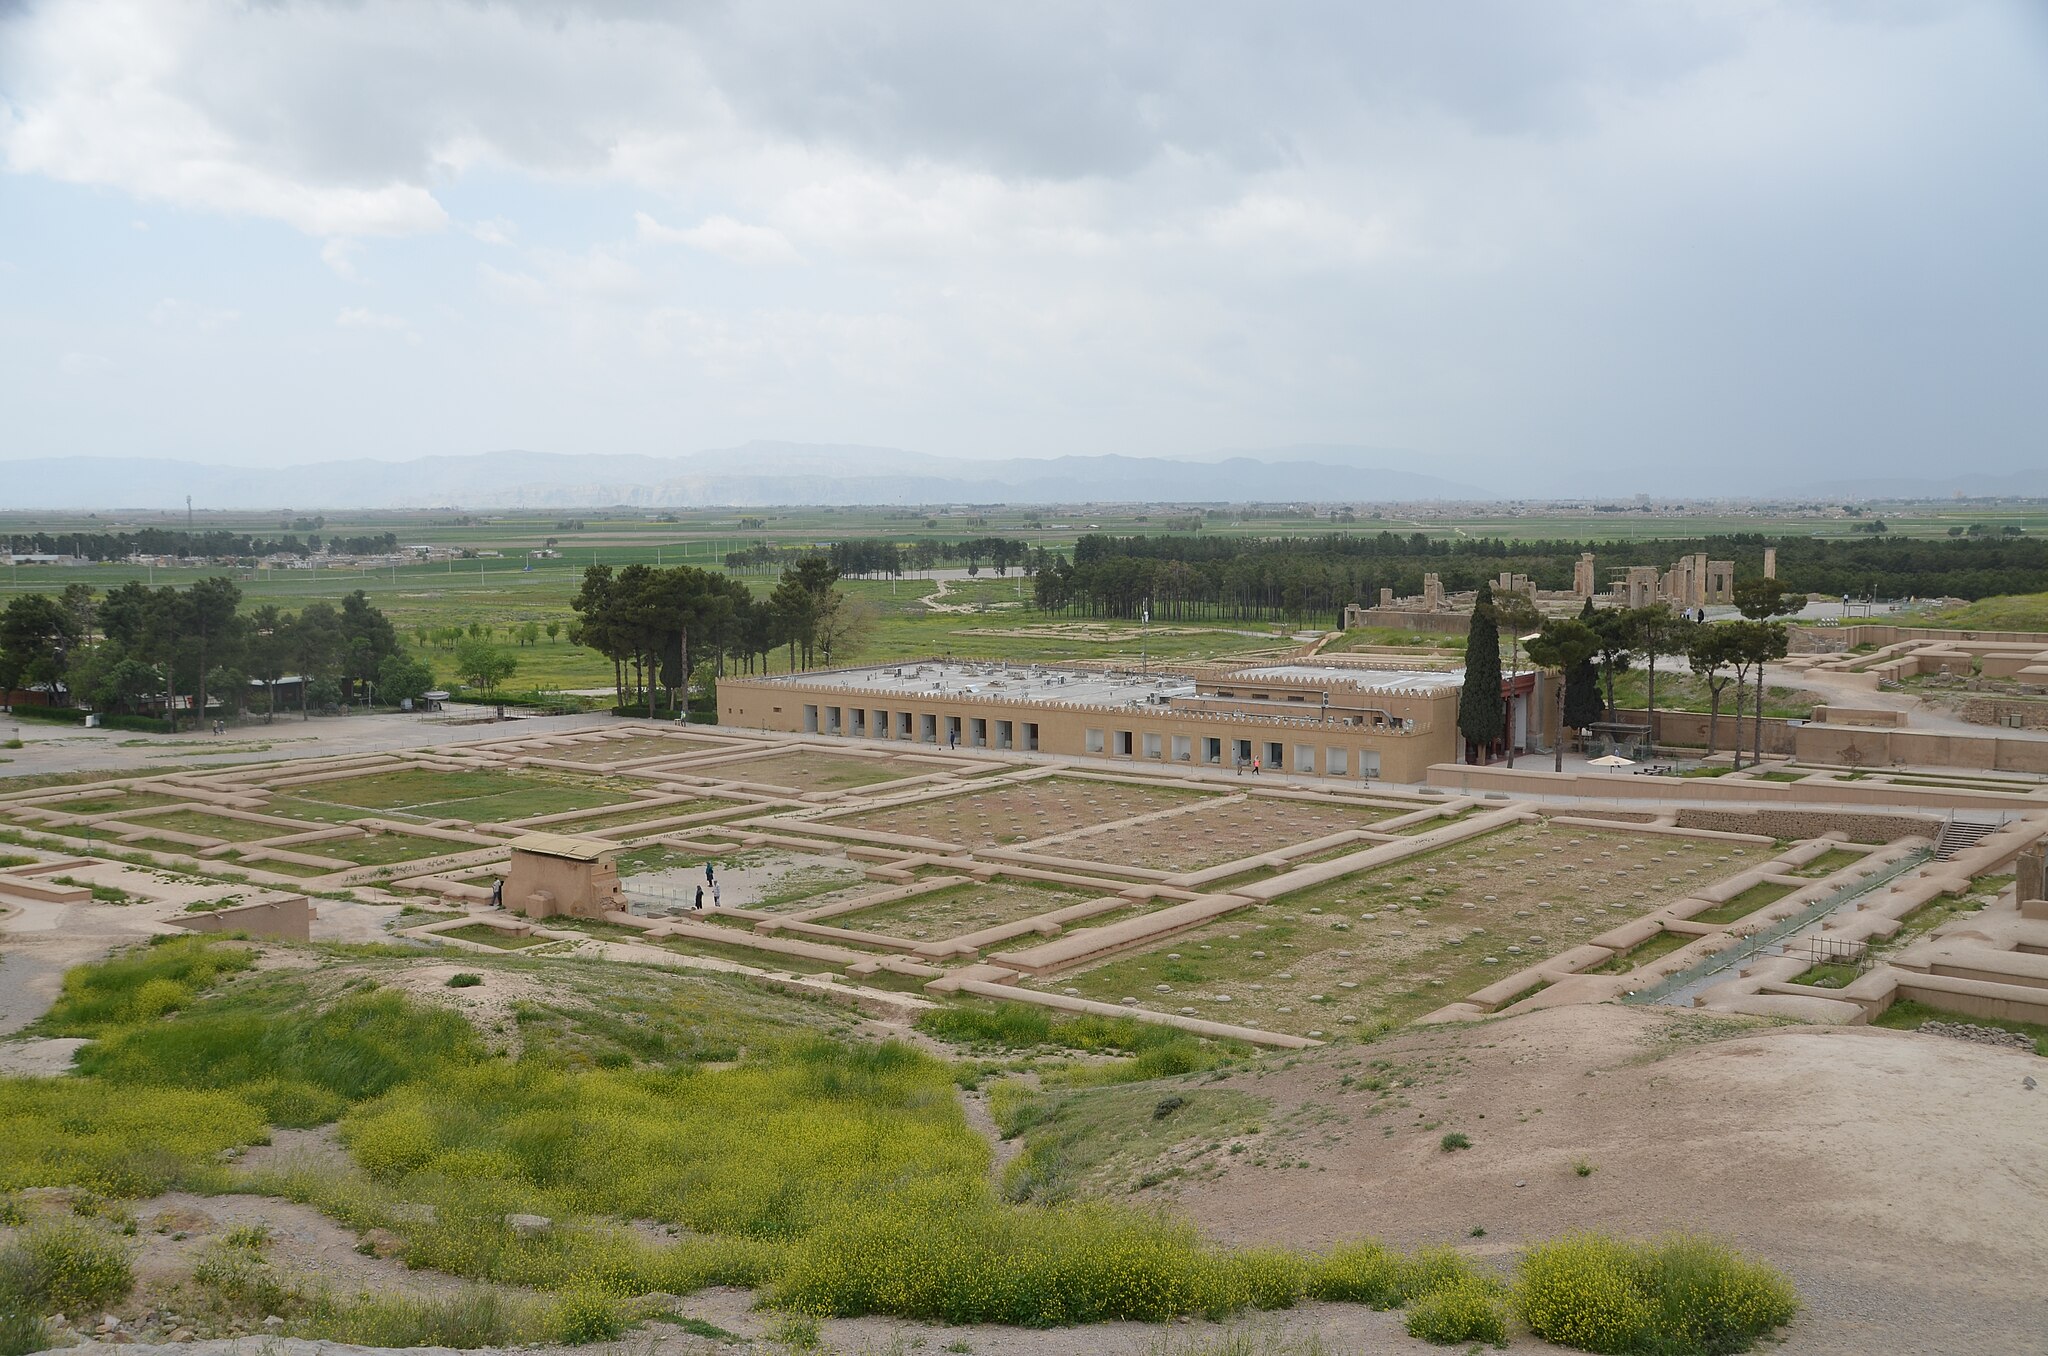
Title: Persepolis, Iran (40897092263)
Description: Persepolis, Iran
Date: 22 April 2019, 08:44 (according to Exif data)
Categories: Treasury of Persepolis, Photographs by Carole Raddato, Flickr images reviewed by FlickreviewR 2, 2019 in Persepolis, Iran photographs taken on 2019-04-22